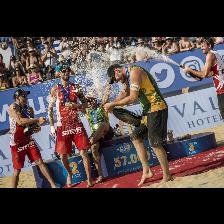
Label: Human